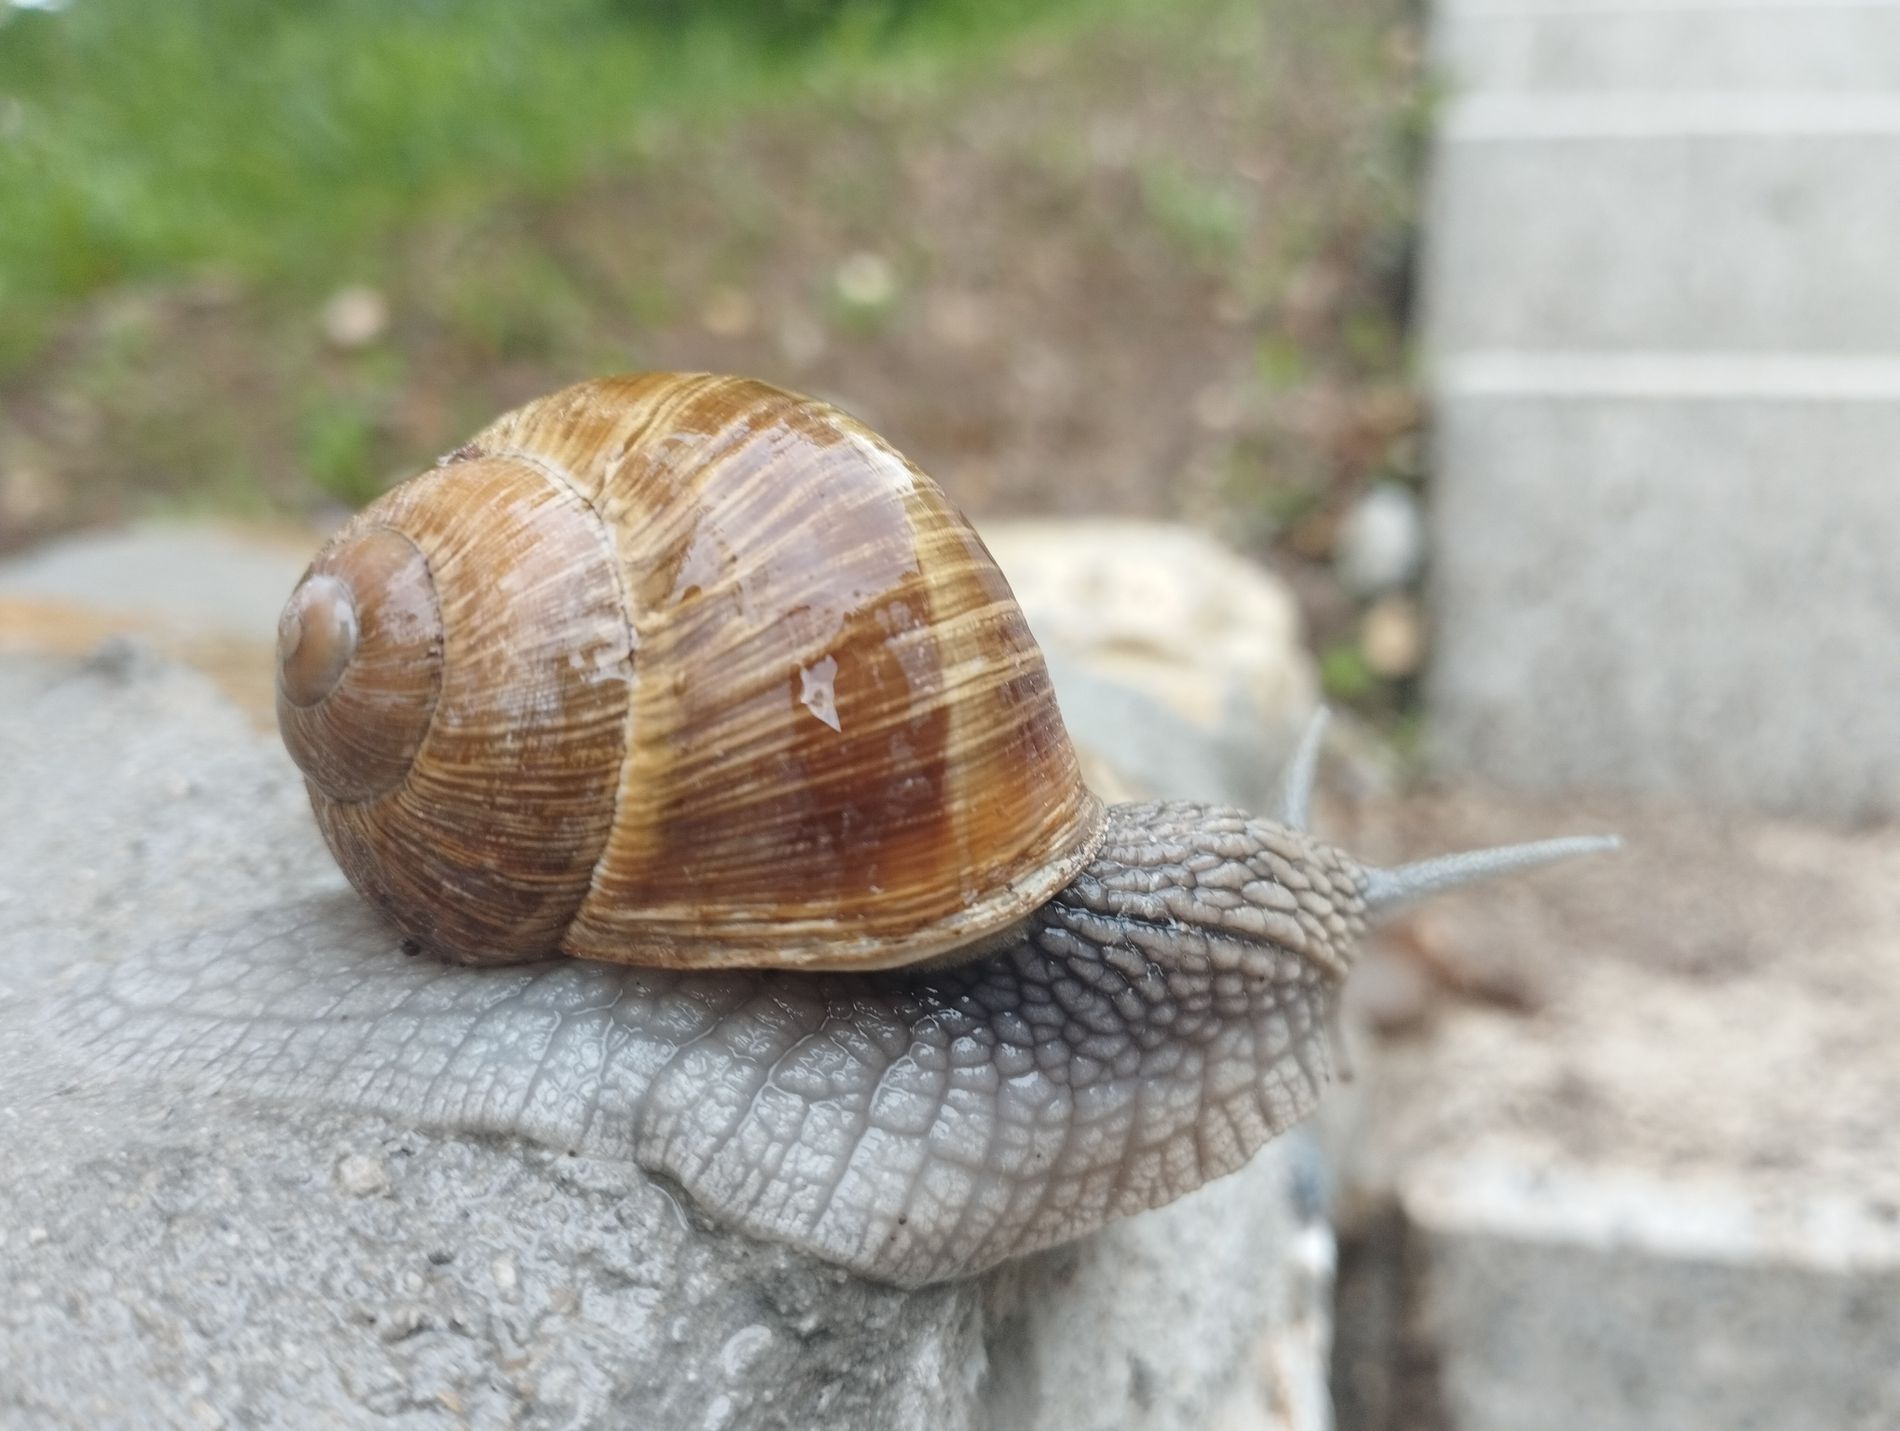
Snail
The image shows a close shot of a snail with a brown shiny shell on a rock with grass in the background.
A close shot of a snail that is grey-colored with a brown shell on a rock. The close-up shot shows the details of the snail's body which looks unique and the shiny brown shell looks distinctive. In the background a green grass which makes a good harmony with the brown shell of the snail.
Labels: Animal, Insect, Invertebrate, Snail, Sea Life, Seashell, Snail shell, Rock, Pavement, Wall, Grass
Camera: Xiaomi 2201117TY
Aperture: F1.8
Exposure: 1/60 sec
ISO: 166
Focal length: 4.2 mm